Mordecai House

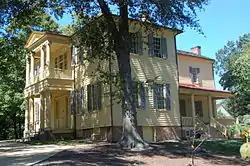

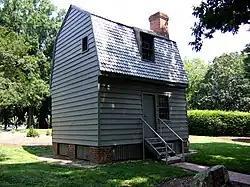
U.S. President Andrew Johnson's birthplace and childhood home is located in the park

The Mordecai House (also called the Mordecai Plantation or Mordecai Mansion), built in 1785, is a registered historical landmark and museum in Raleigh, North Carolina that is the centerpiece of Mordecai Historic Park, adjacent to the Historic Oakwood neighborhood. It is the oldest residence in Raleigh on its original foundation. In addition to the house, the Park includes the birthplace and childhood home of President Andrew Johnson, the Ellen Mordecai Garden, the Badger-Iredell Law Office, Allen Kitchen and St. Mark's Chapel, a popular site for weddings. It is located in the Mordecai Place Historic District.